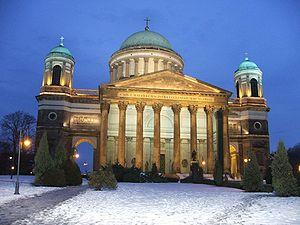
La cathédrale Saint-Adalbert est un sanctuaire catholique de la ville d'Esztergom, dans le nord de la Hongrie. Église-mère de l'archidiocèse d'Esztergom-Budapest, elle porte le titre de primatiale et de basilique mineure.